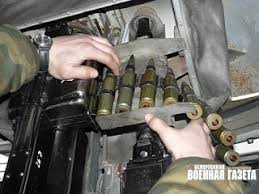
Label: BTR